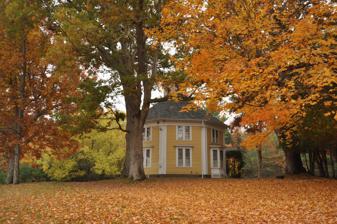
Building: Capt. Josiah E. Chase Octagon House
Country: United States of America
Year built: 1858
Historic house in Maine, United States United States historic place Capt. Josiah E. Chase Octagon House U.S. National Register of Historic Places Show map of Maine Show map of the United States Nearest city Chase Mill Road, East Limington, Maine Coordinates 43°43′39″N 70°39′40″W / 43.72750°N 70.66111°W / 43.72750; -70.66111 Area 3 acres (1.2 ha) Built 1858 ( 1858 ) Architectural style Octagon Mode NRHP reference No. 87000431 Added to NRHP March 25, 1987 The Capt. Josiah E. Chase Octagon House is an historic octagon house on Chase Mill Road in East Limington , Maine .  Built about 1858, it is one of twelve houses of the type known to survive in the state from the period of its greatest popularity, and is one of the least-altered. The house was listed on the National Register of Historic Places in 1987.  Its builder, Josiah Chase, was a seafaring ship's captain. Description and history The Chase Octagon House is set amid oak trees on a knoll near the confluence of the Little Ossipee River with the Saco River on the east side of Limington, Maine .  It is a two-story wood-frame structure, with an octagonal roof that is topped by a cupola.  The eight sides are roughly equal in size, and are finished with clapboards.  The entrance faces west, away from the rivers, and consists of a heavy door flanked by narrow sidelight windows and pilasters.  There is photographic evidence that a more elaborate porch once sheltered the entry.  The building corners have paneled pilasters, and fenestration generally consist of paired narrow sash windows; there are several projecting single-story bay windows.  The octagonal cupola features small windows with segmented-arch lintels.  The interior has had some alteration, principally the removal of several walls to create larger spaces, and the closing off of an entry into the kitchen space.  The upstairs originally had seven triangular chambers; one wall was removed to create a larger chamber.  A period carriage barn stands near the house. Limington's Chase family is descended from Deacon Amos Chase, who is reputed to be the town's first white settler.  Josiah E. Chase's father owned a sawmill on the river nearby; he began a life at sea at the age of 18 aboard a whaling ship.  He acquired the land for this house in 1858 (from James Madison Chase, of unknown relation), and built the house soon afterward.  The house belonged to his descendants until 1971. See also National Register of Historic Places listings in York County, Maine References